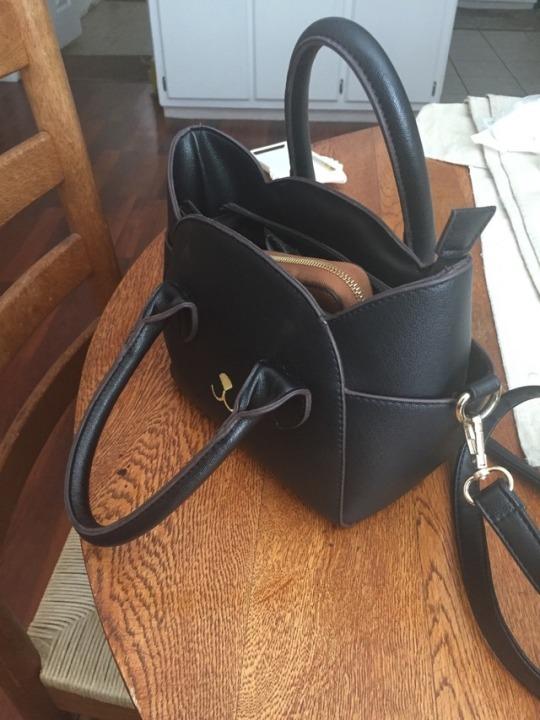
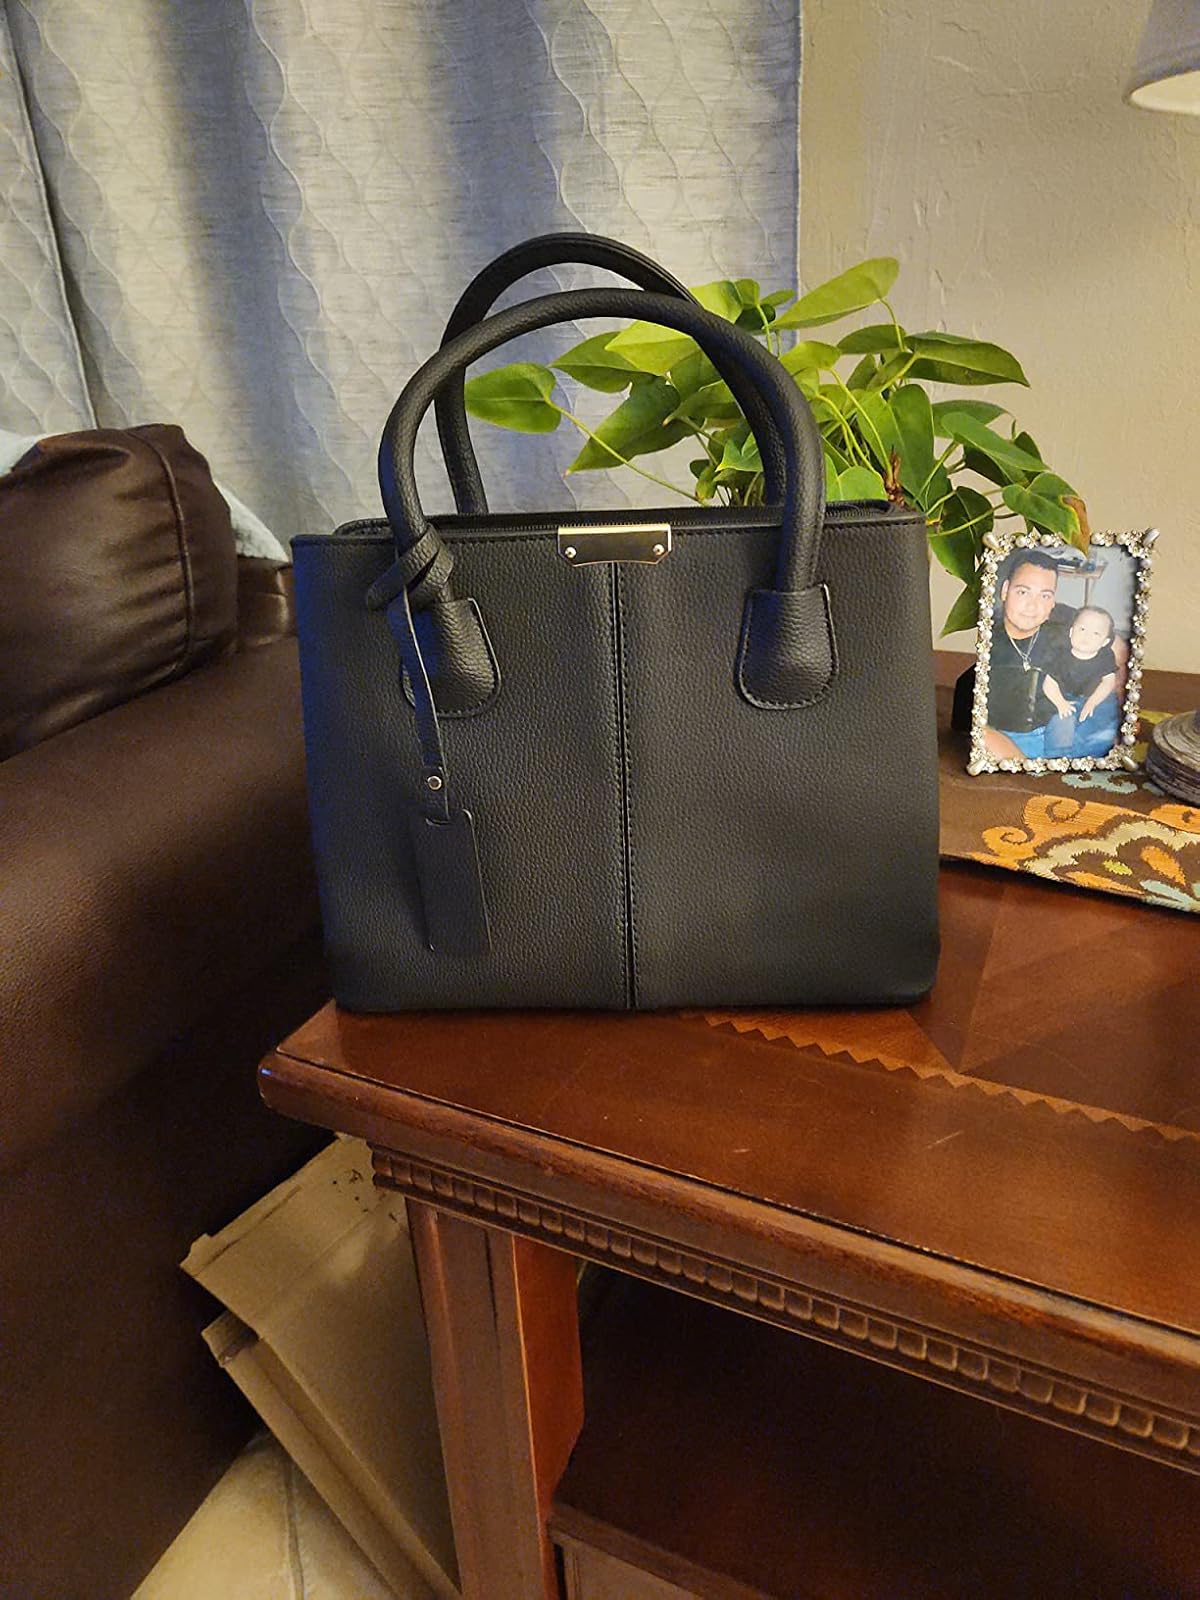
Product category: accessories_handbag
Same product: no